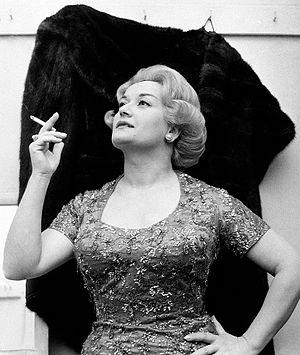
Mammola Sandon, connue sous le nom de scène de Flo Sandon's née à Vicence le 29 juin 1924 et morte à Rome le 17 novembre 2006, est une chanteuse italienne qui était populaire dans l'après Seconde Guerre mondiale. Elle a remporté le Festival de musique de Sanremo, en 1953, avec la chanson Viale d'autunno.